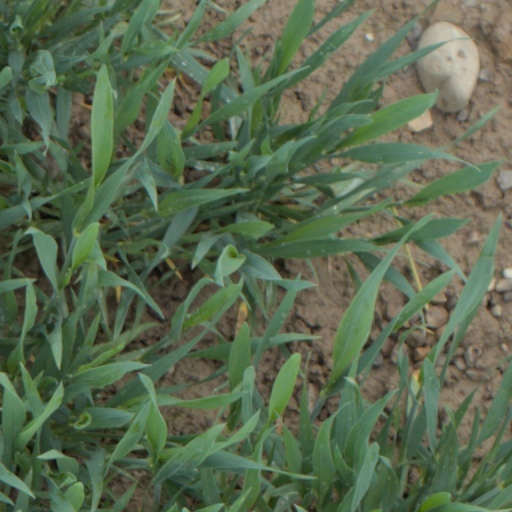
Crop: wheat